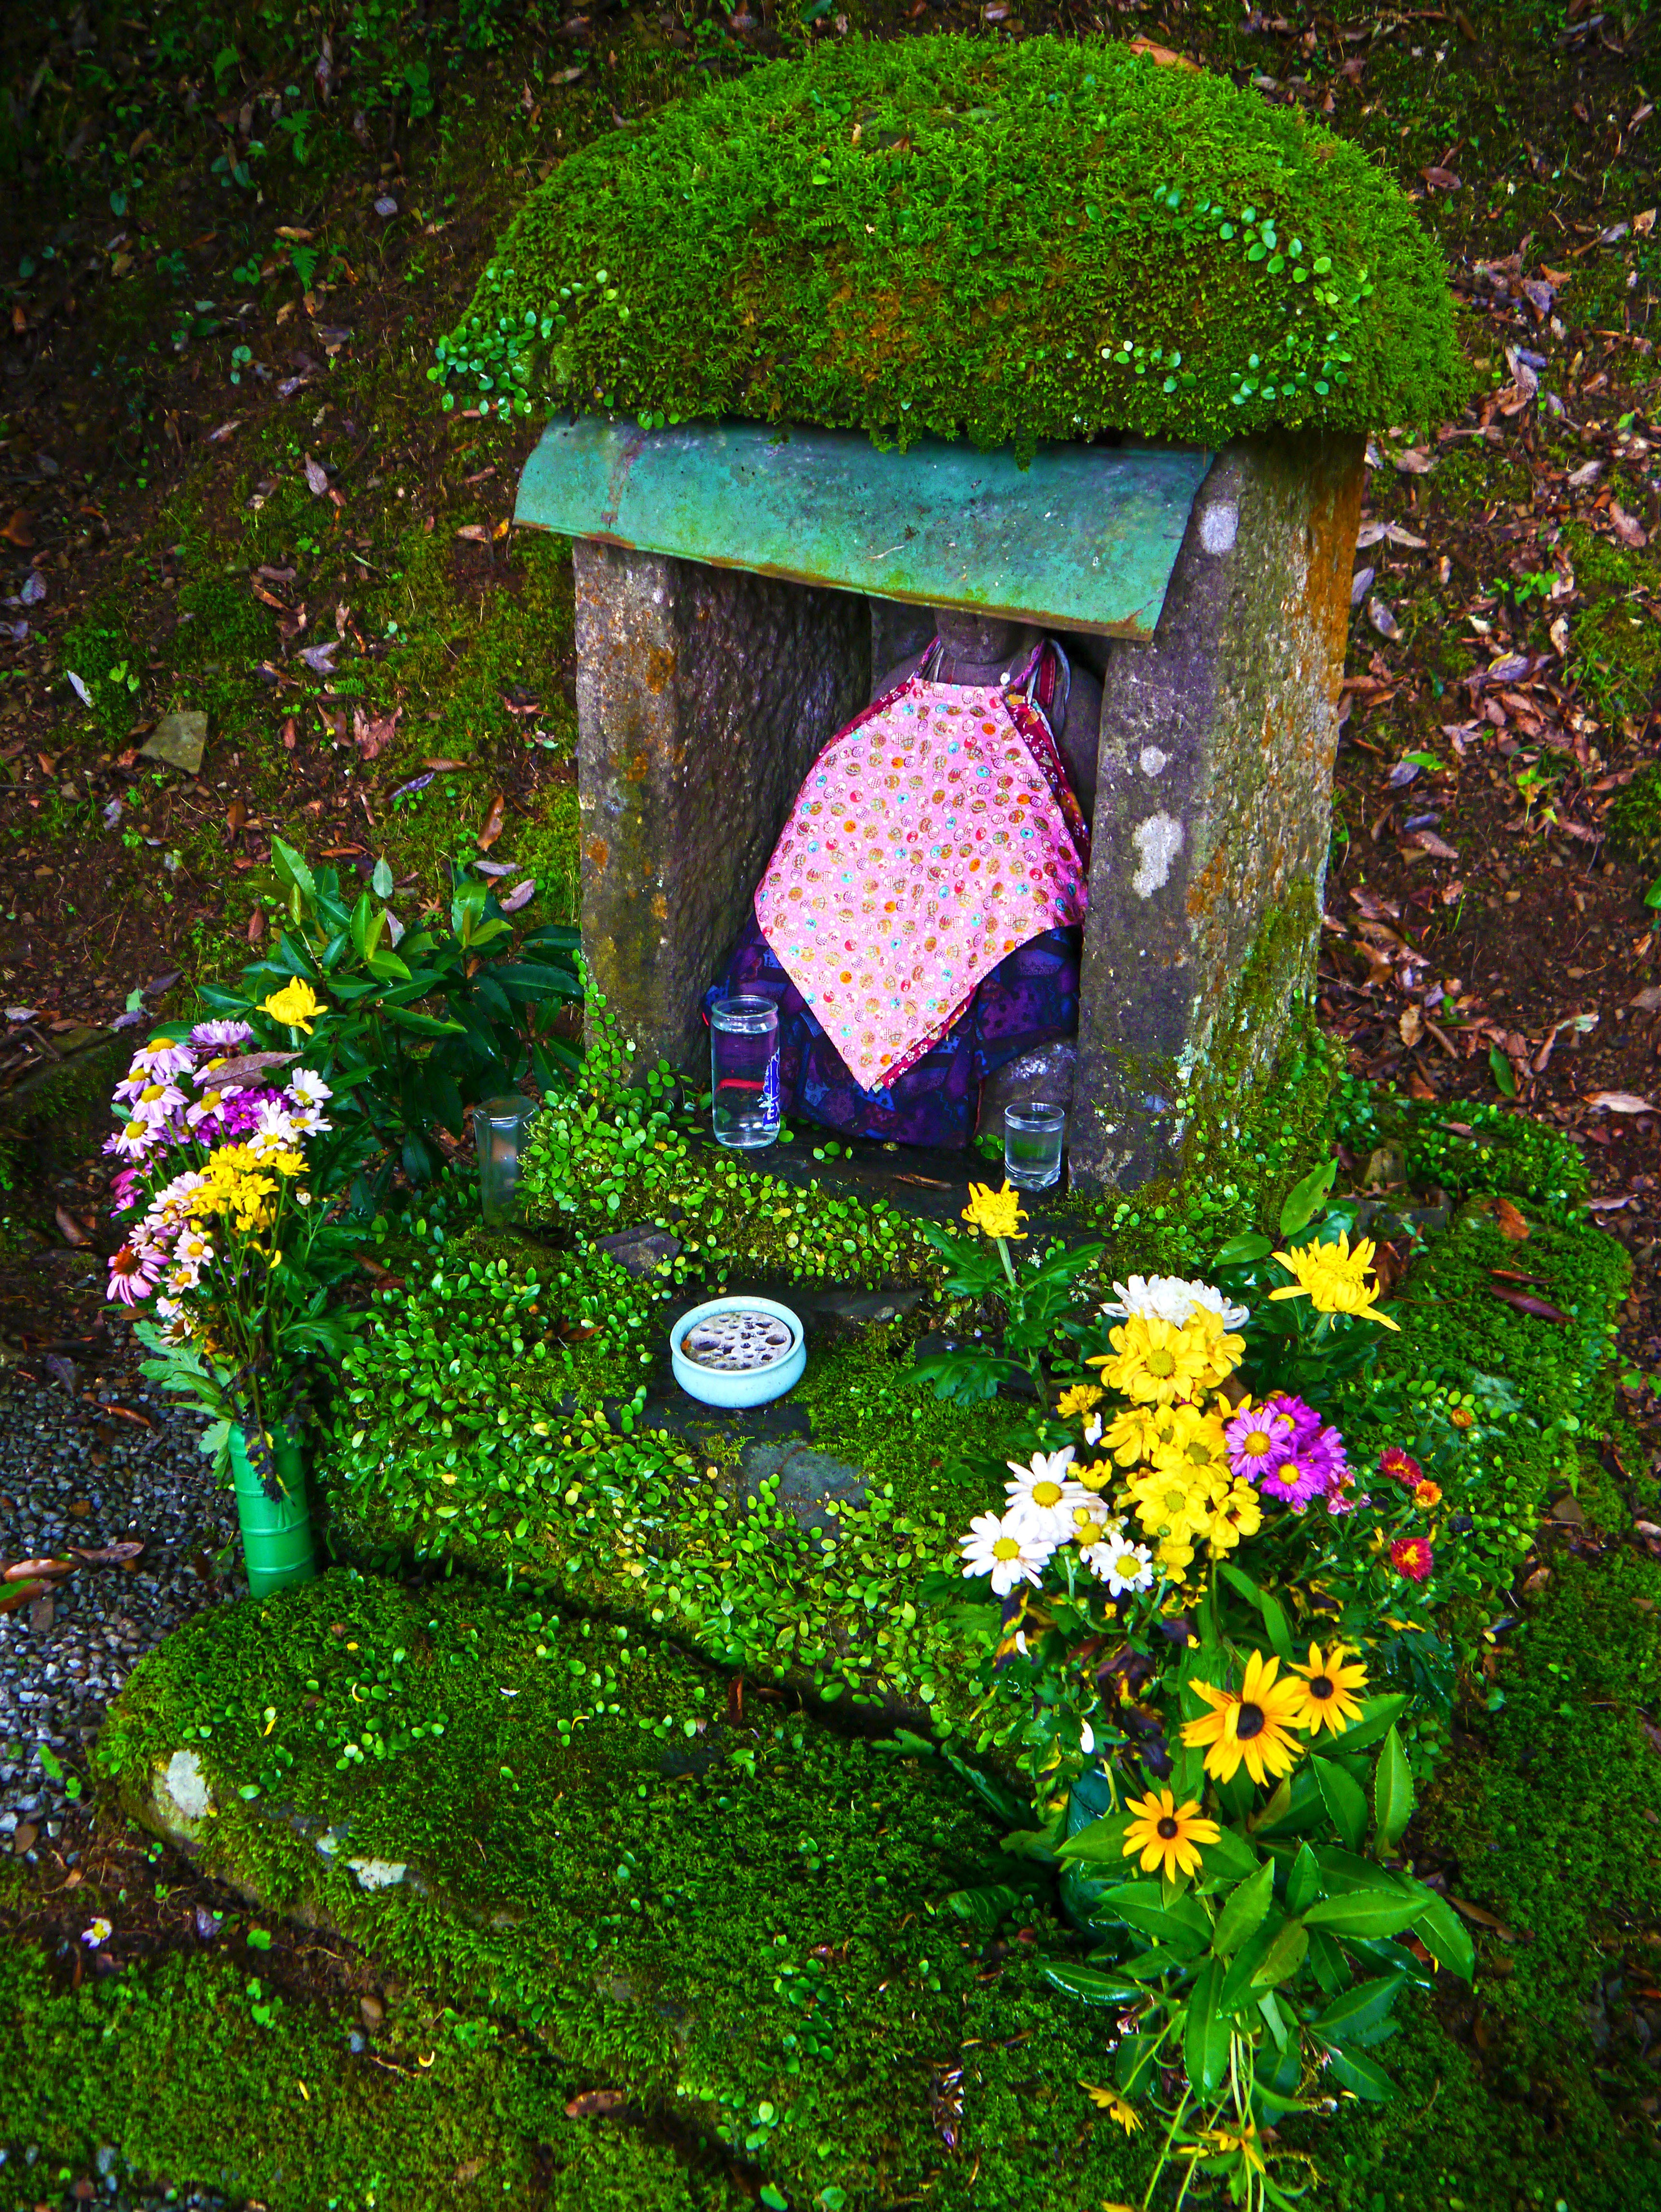
tree, nature, grass, mountain, lawn, leaf, flower, stone, moss, green, autumn, training, backyard, botany, garden, flora, flowers, buddha, woodland, yard, guardian deity of children